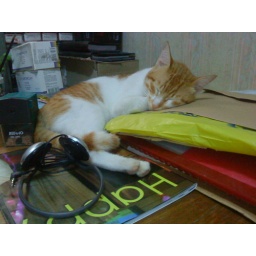
My sister's cat sleeping peacefully over my documents hehehe